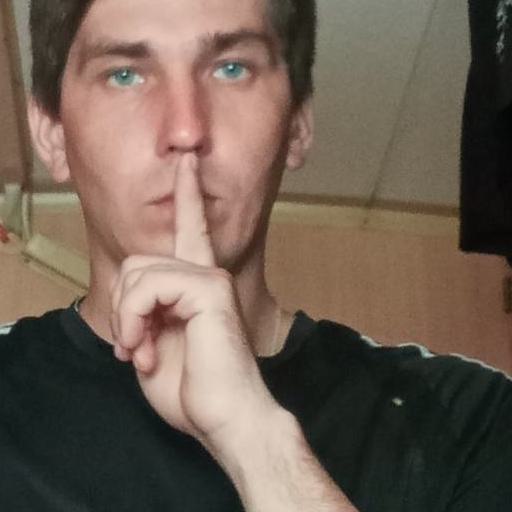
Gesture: mute